Freedom of religion

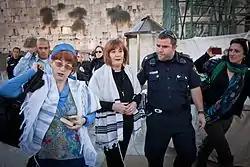
Women detained at Western Wall for wearing prayer shawls; photo from Women of the Wall

Reiterating Maryland's and the other colonies' earlier colonial legislation, the Virginia Statute for Religious Freedom, written in 1779 by Thomas Jefferson, proclaimed: